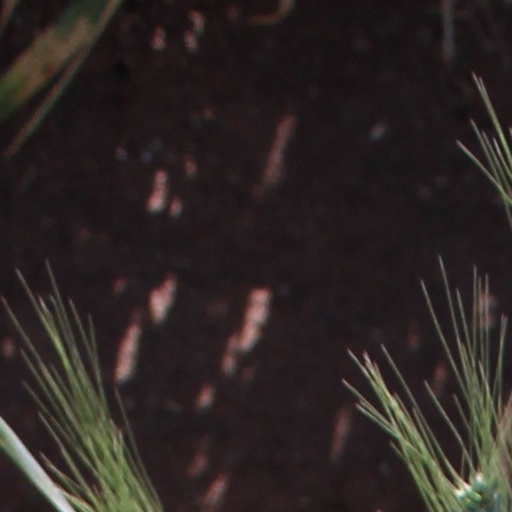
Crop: wheat